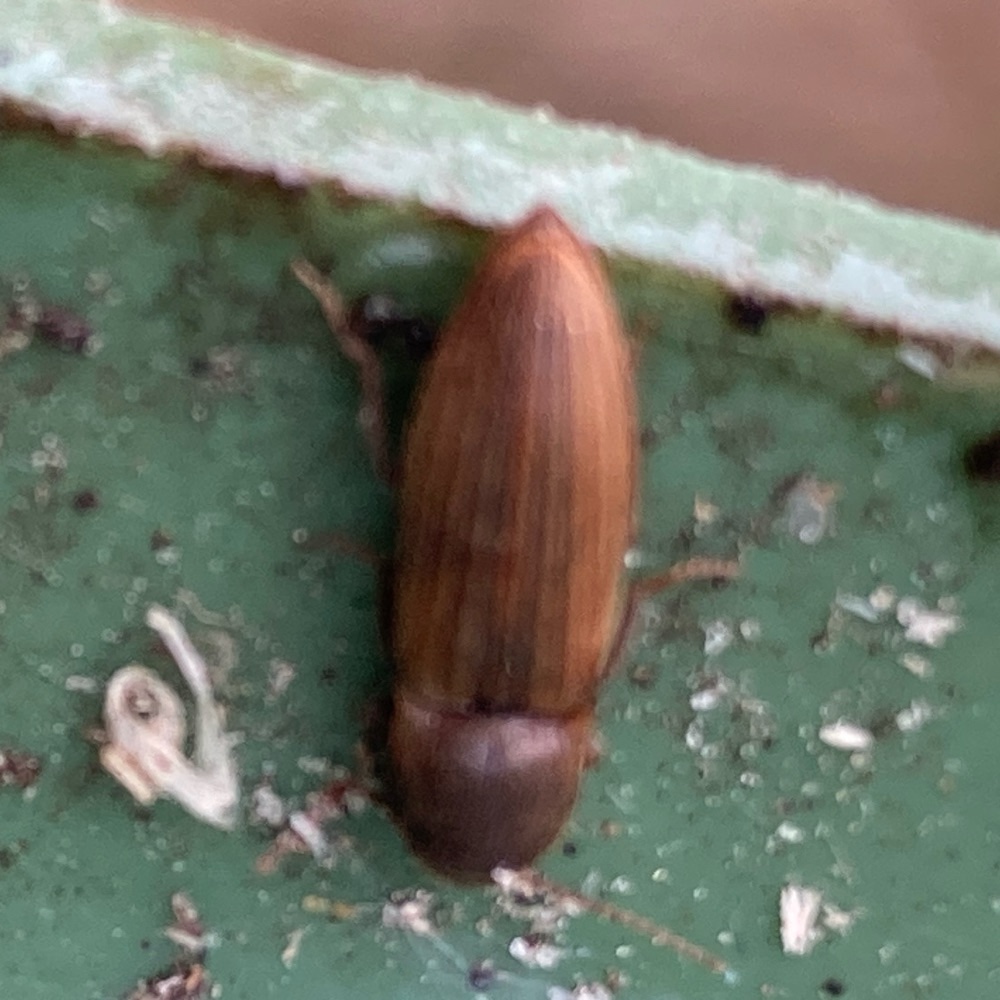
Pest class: clickbeetles_wireworms